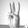
ASL letter: W